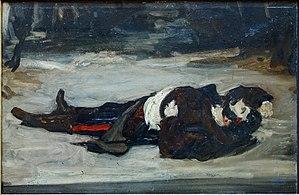
Henri Regnault mort au champ de bataille au Palais des beaux-arts de Lille.
Alexandre George Henri Regnault né le 31 octobre 1843 à Paris et mort le 19 janvier 1871 à Rueil-Malmaison est un peintre français.